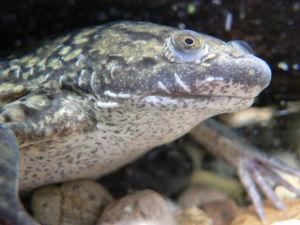
Xenopus laevis est une espèce d'amphibiens de la famille des Pipidae. En français, elle est nommée Xénope lisse, Xénope du Cap ou Dactylère du Cap.